William Singe

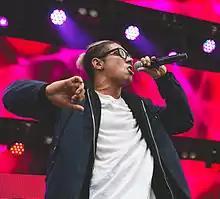
Singe in 2015

Liam Anthony "William" Singe (born 2 July 1992) is a Māori YouTuber, singer, songwriter, and record producer. He is most notable for his online videos on YouTube and Facebook.